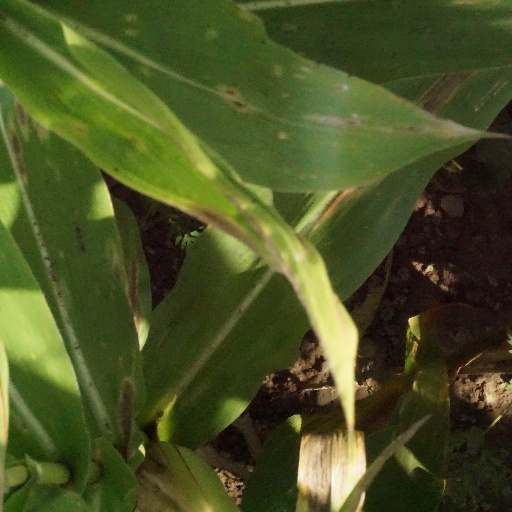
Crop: maize; corn